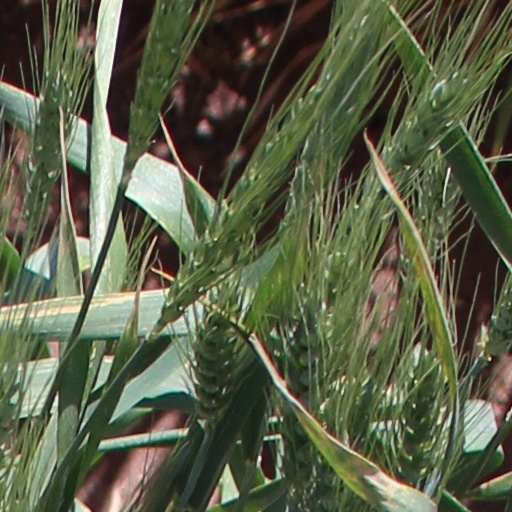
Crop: wheat